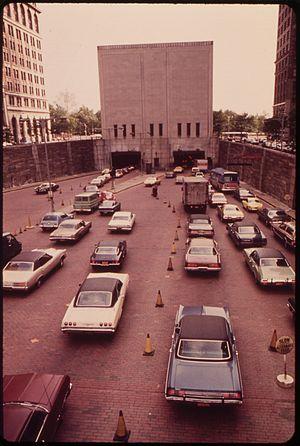
Le Brooklyn-Battery Tunnel est un tunnel à péage de la ville de New York qui relie Red Hook à Brooklyn à Battery Park à Manhattan. Le tunnel se compose de deux tubes jumeaux qui comportent chacun deux voies de circulation sous l'embouchure de l'East River. Bien qu'il passe juste au large de Governors Island, le tunnel ne permet pas d'accéder à l'île en voiture. Avec une longueur de 2 779 mètres, le tunnel Brooklyn-Battery est le plus long tunnel sous-marin continu pour véhicules en Amérique du Nord.